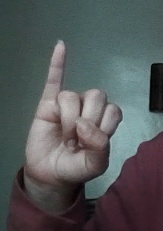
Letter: meem